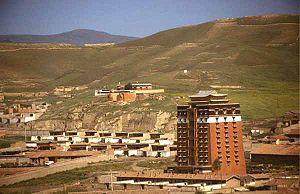
La préfecture autonome tibétaine de Gannan est une subdivision administrative de la province du Gansu en Chine.
Hezuo est une ville de la province du Gansu en Chine. C'est une ville-district, chef-lieu de la préfecture autonome tibétaine de Gannan.